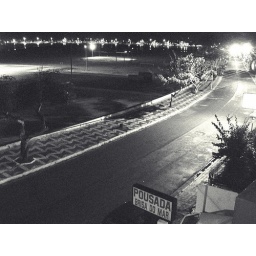
The cars pass by in the still night like ocean mumours